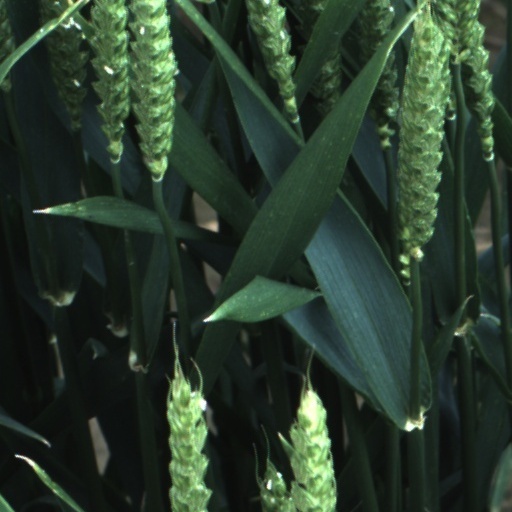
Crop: wheat